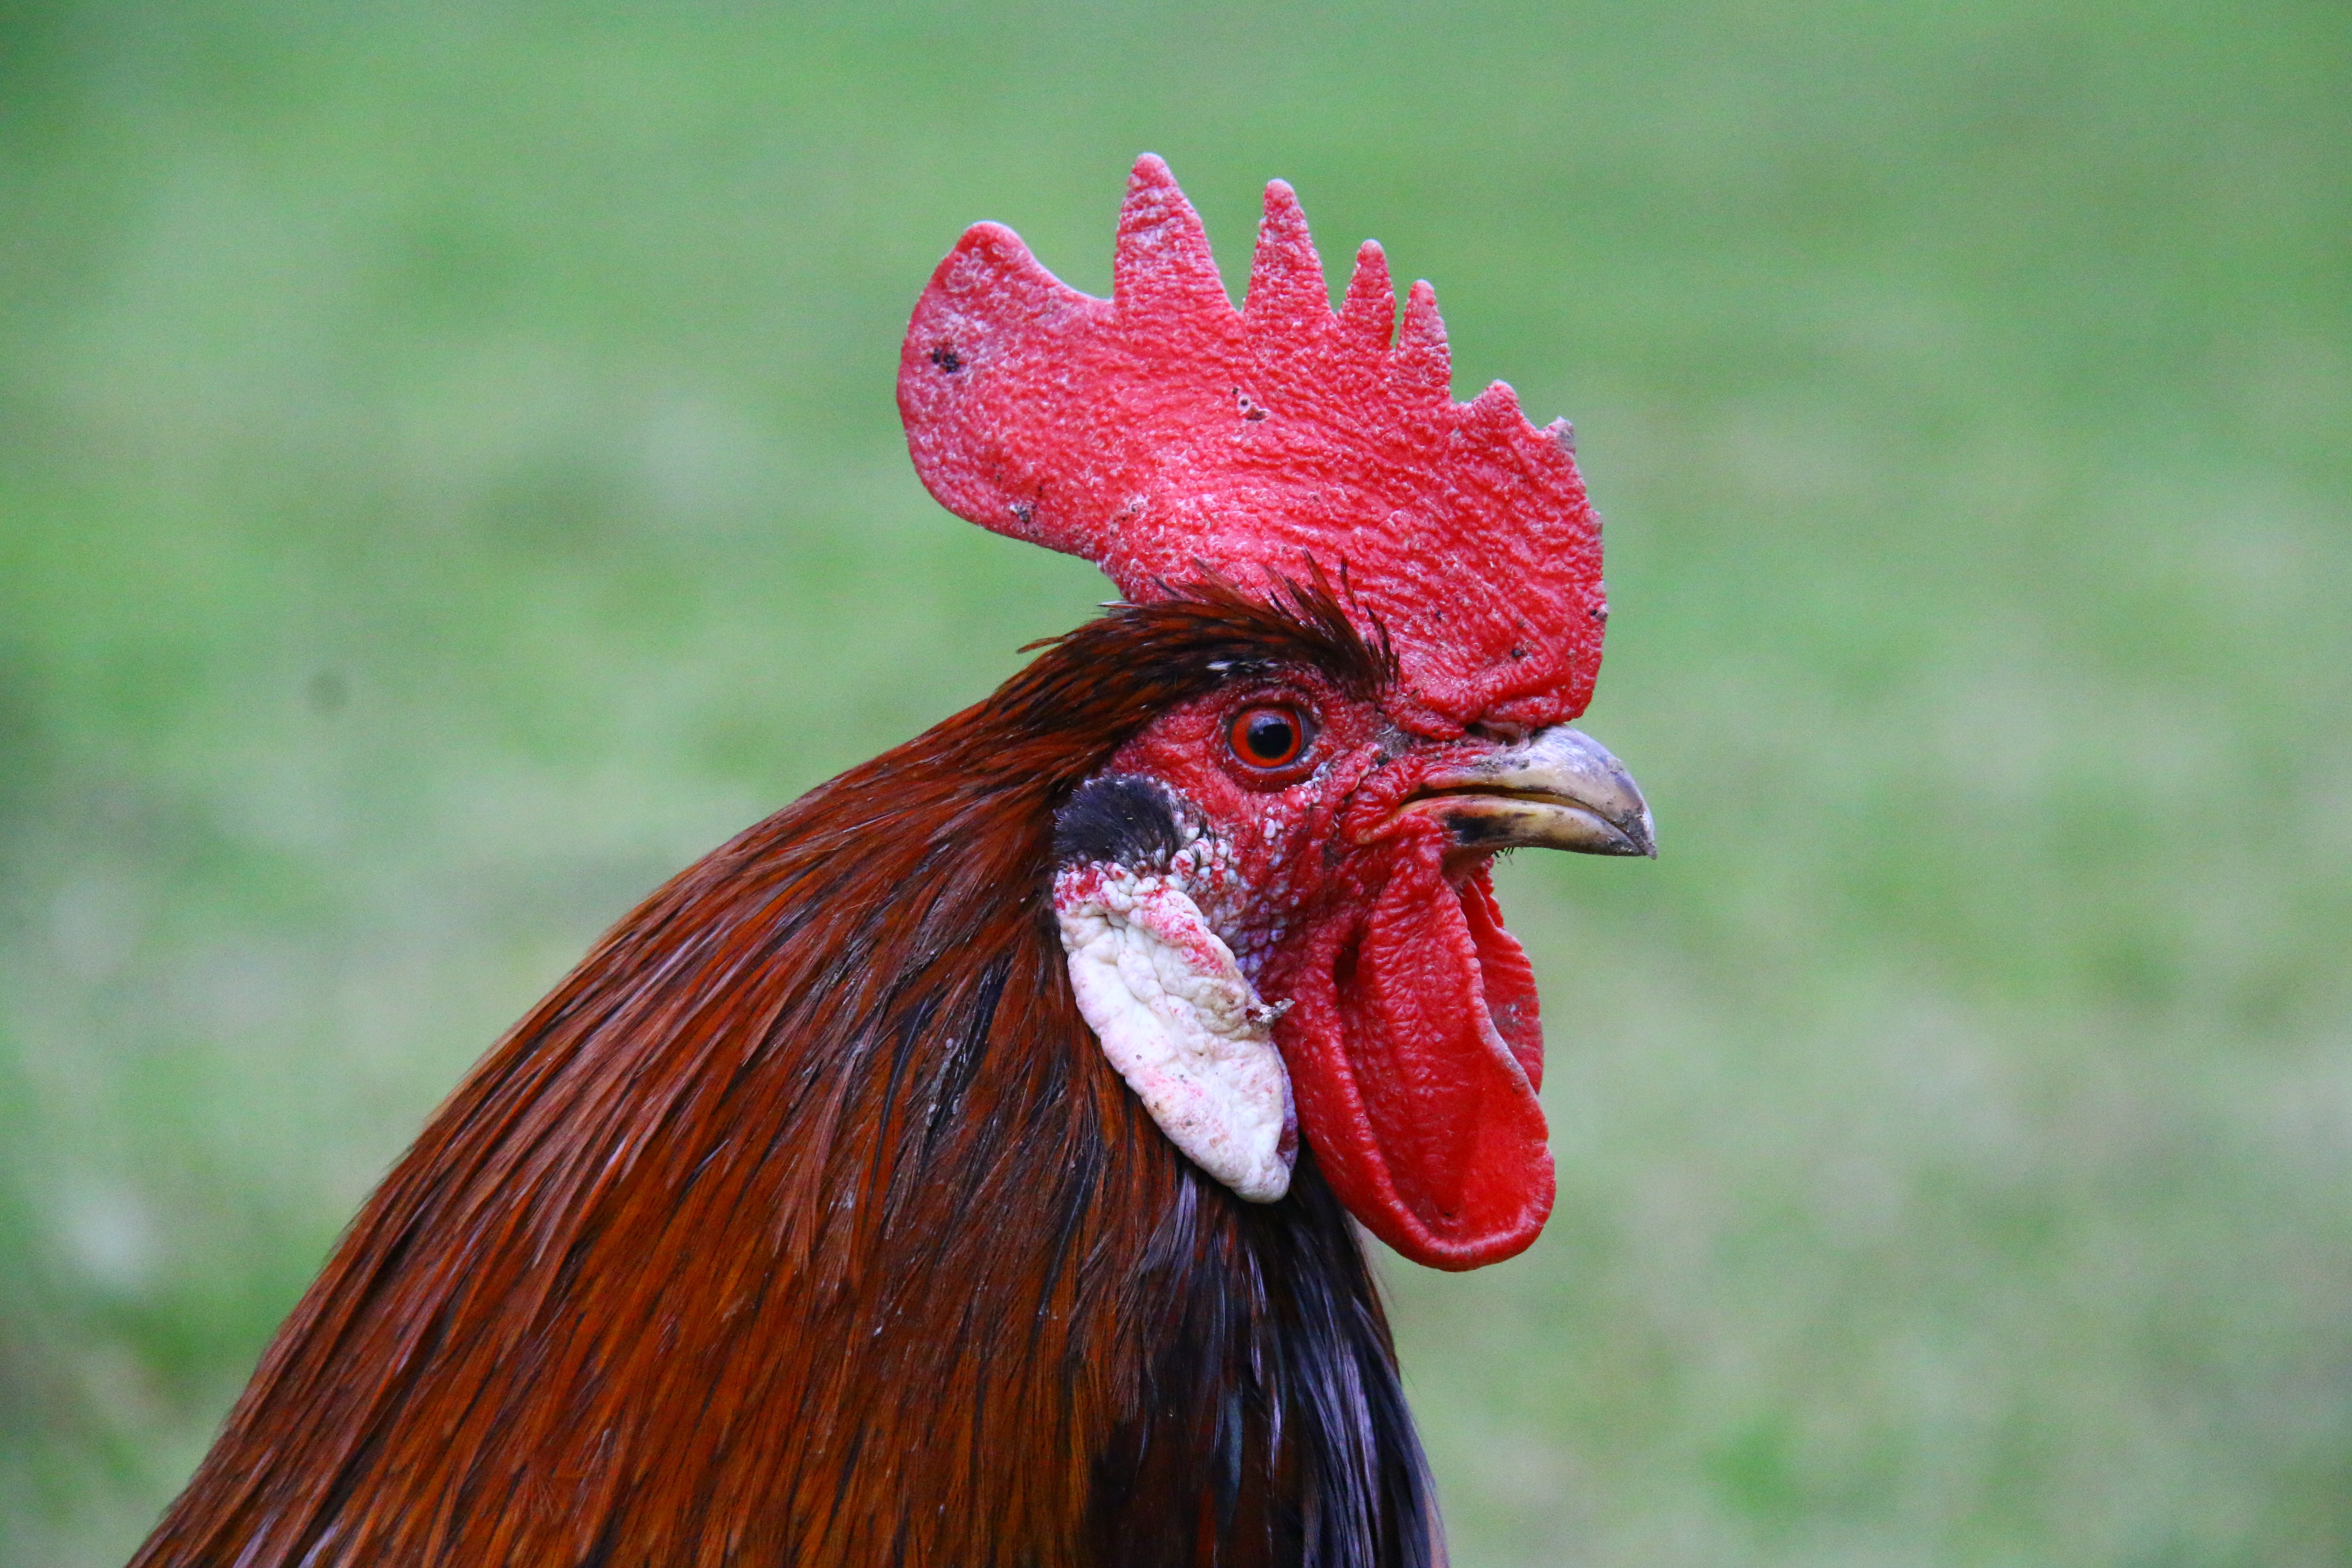
bird, prairie, animal, red, beak, backyard, chicken, fowl, fauna, rooster, domestic animal, cock, close up, galliformes, head, vertebrate, phasianidae, comb